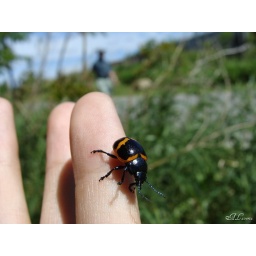
rare insect and rare humain age 85years old man walking around the lake hehe :)